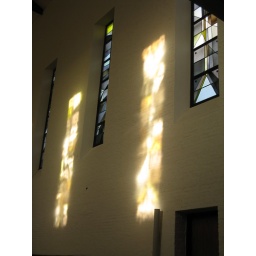
View of the light hitting the stain glass windows in the chapel at the abbey in Trappist, Kentucky in the afternoon.